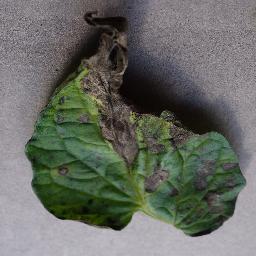
Label: Tomato___Early_blight